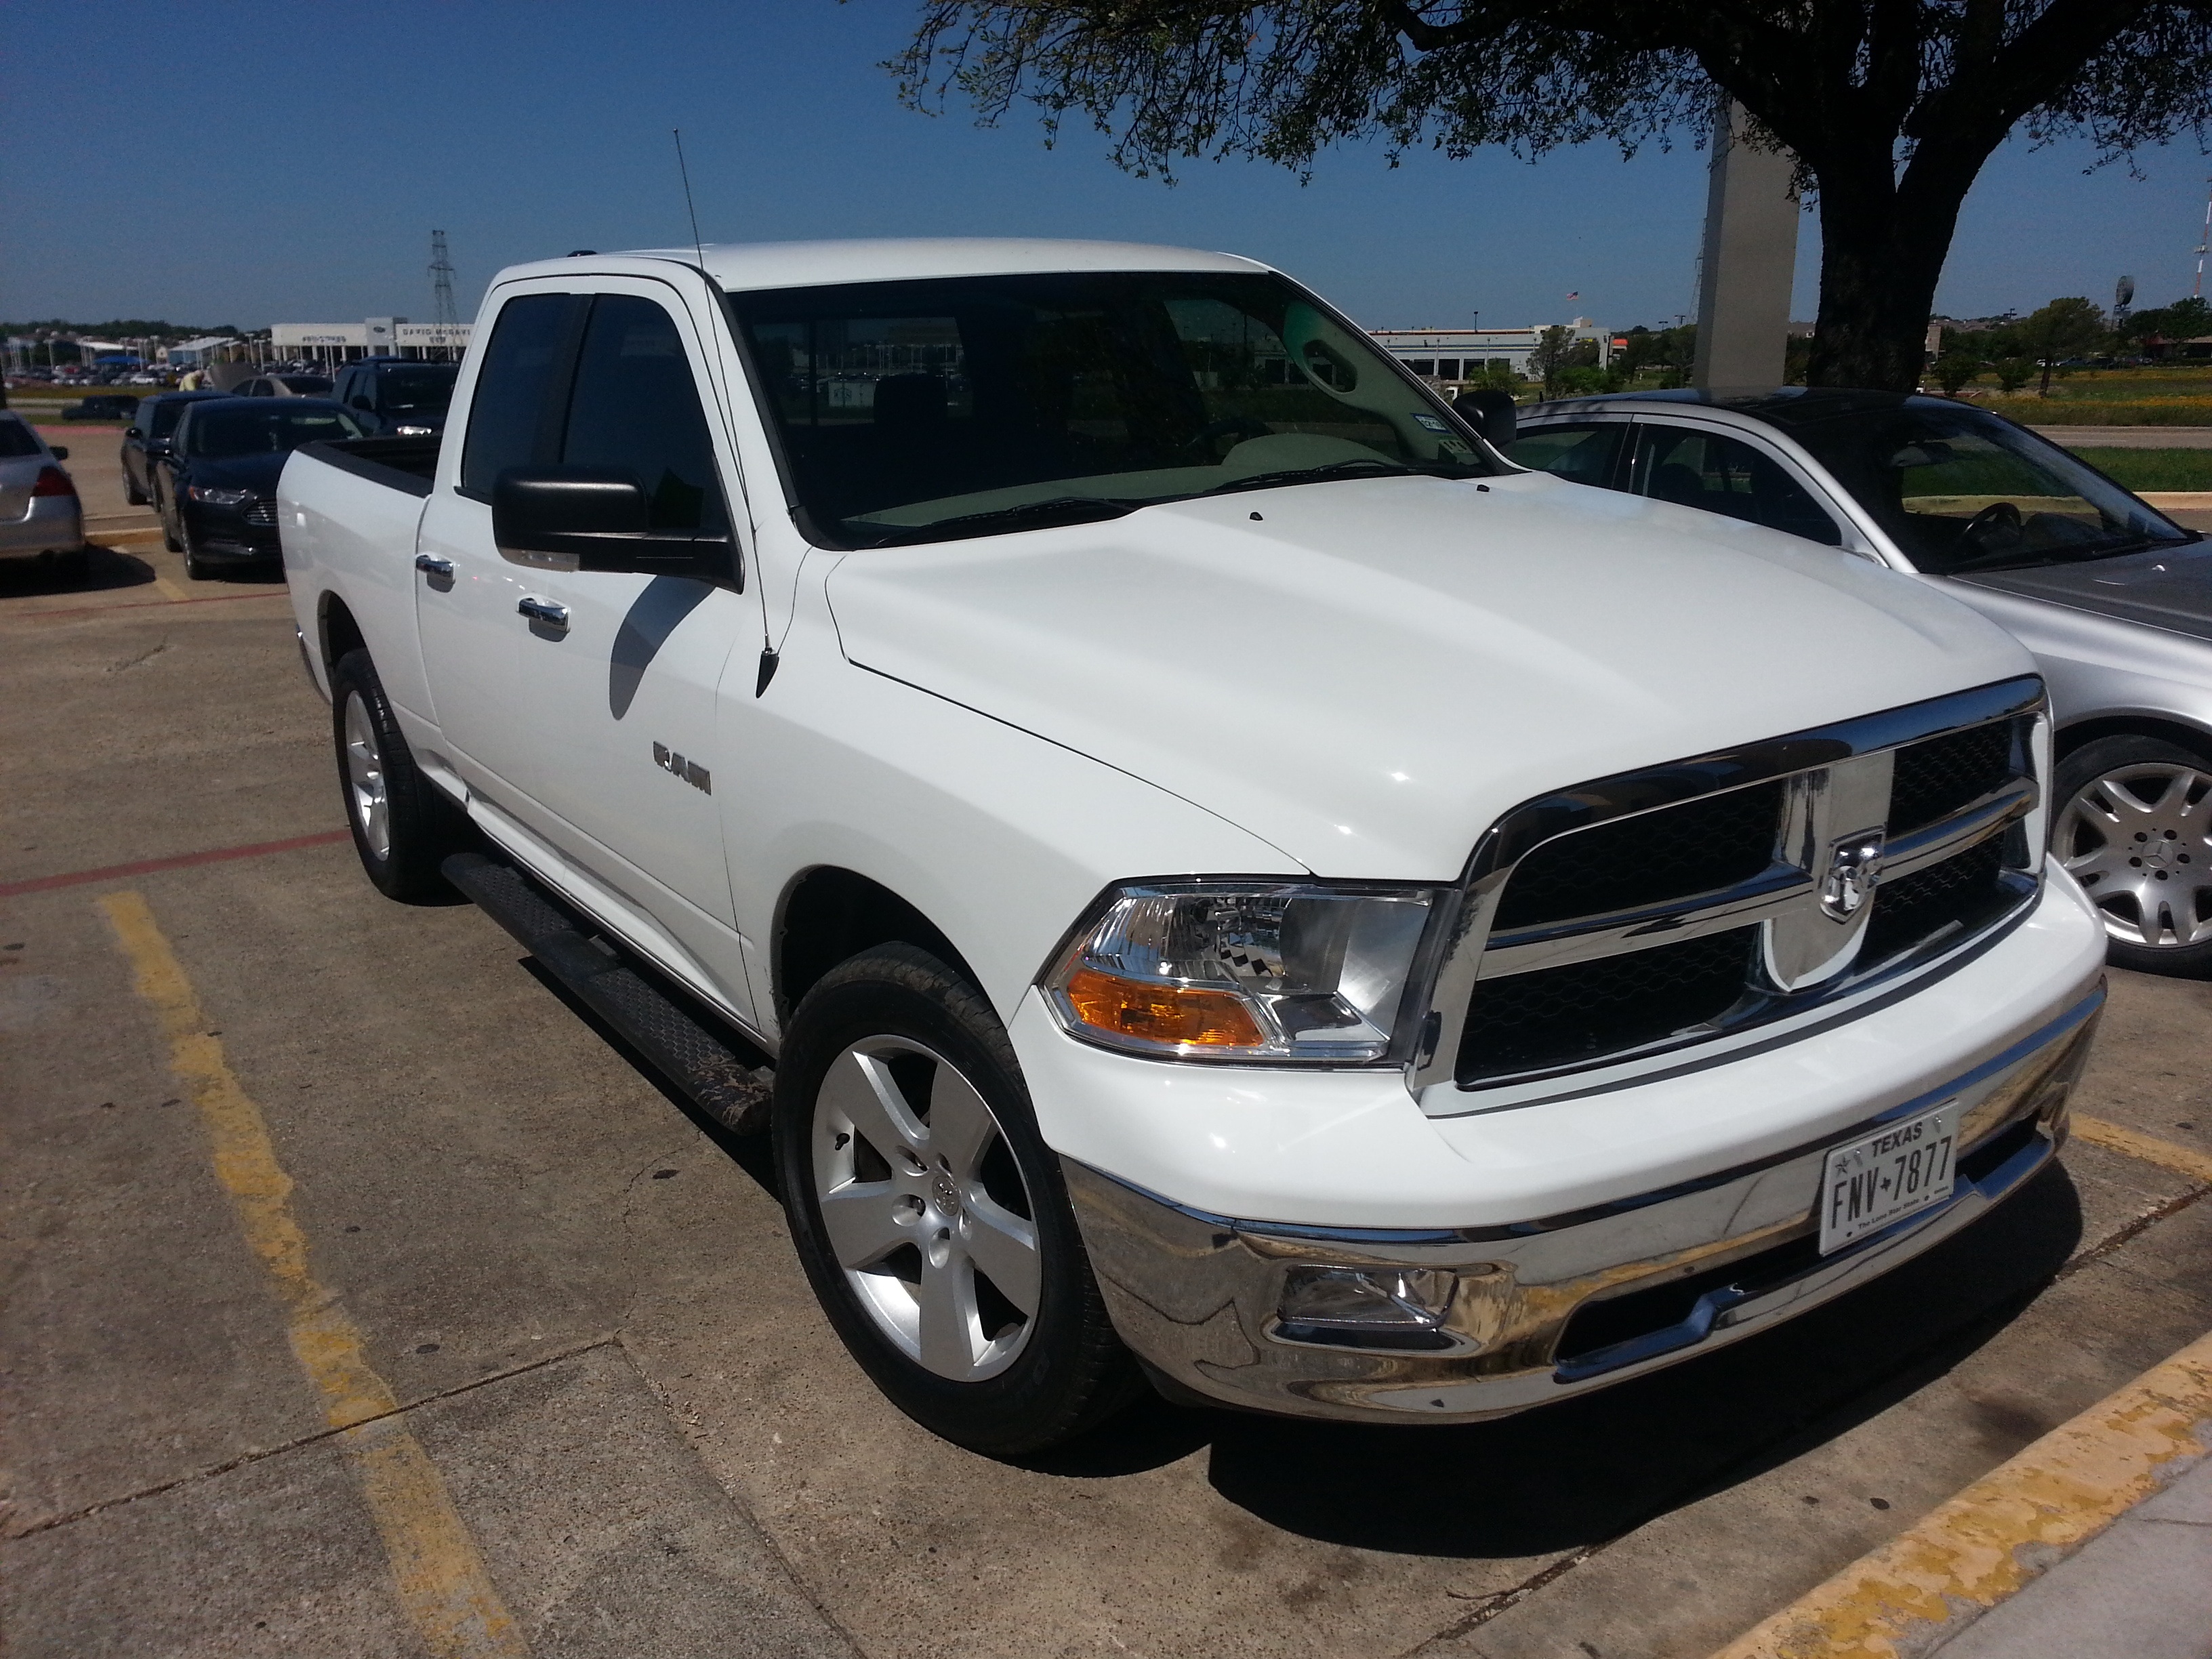
car, wheel, truck, vehicle, grille, bumper, dodge, ram, texas, pickup truck, land vehicle, automobile make, automotive exterior, dodge ram srt 10